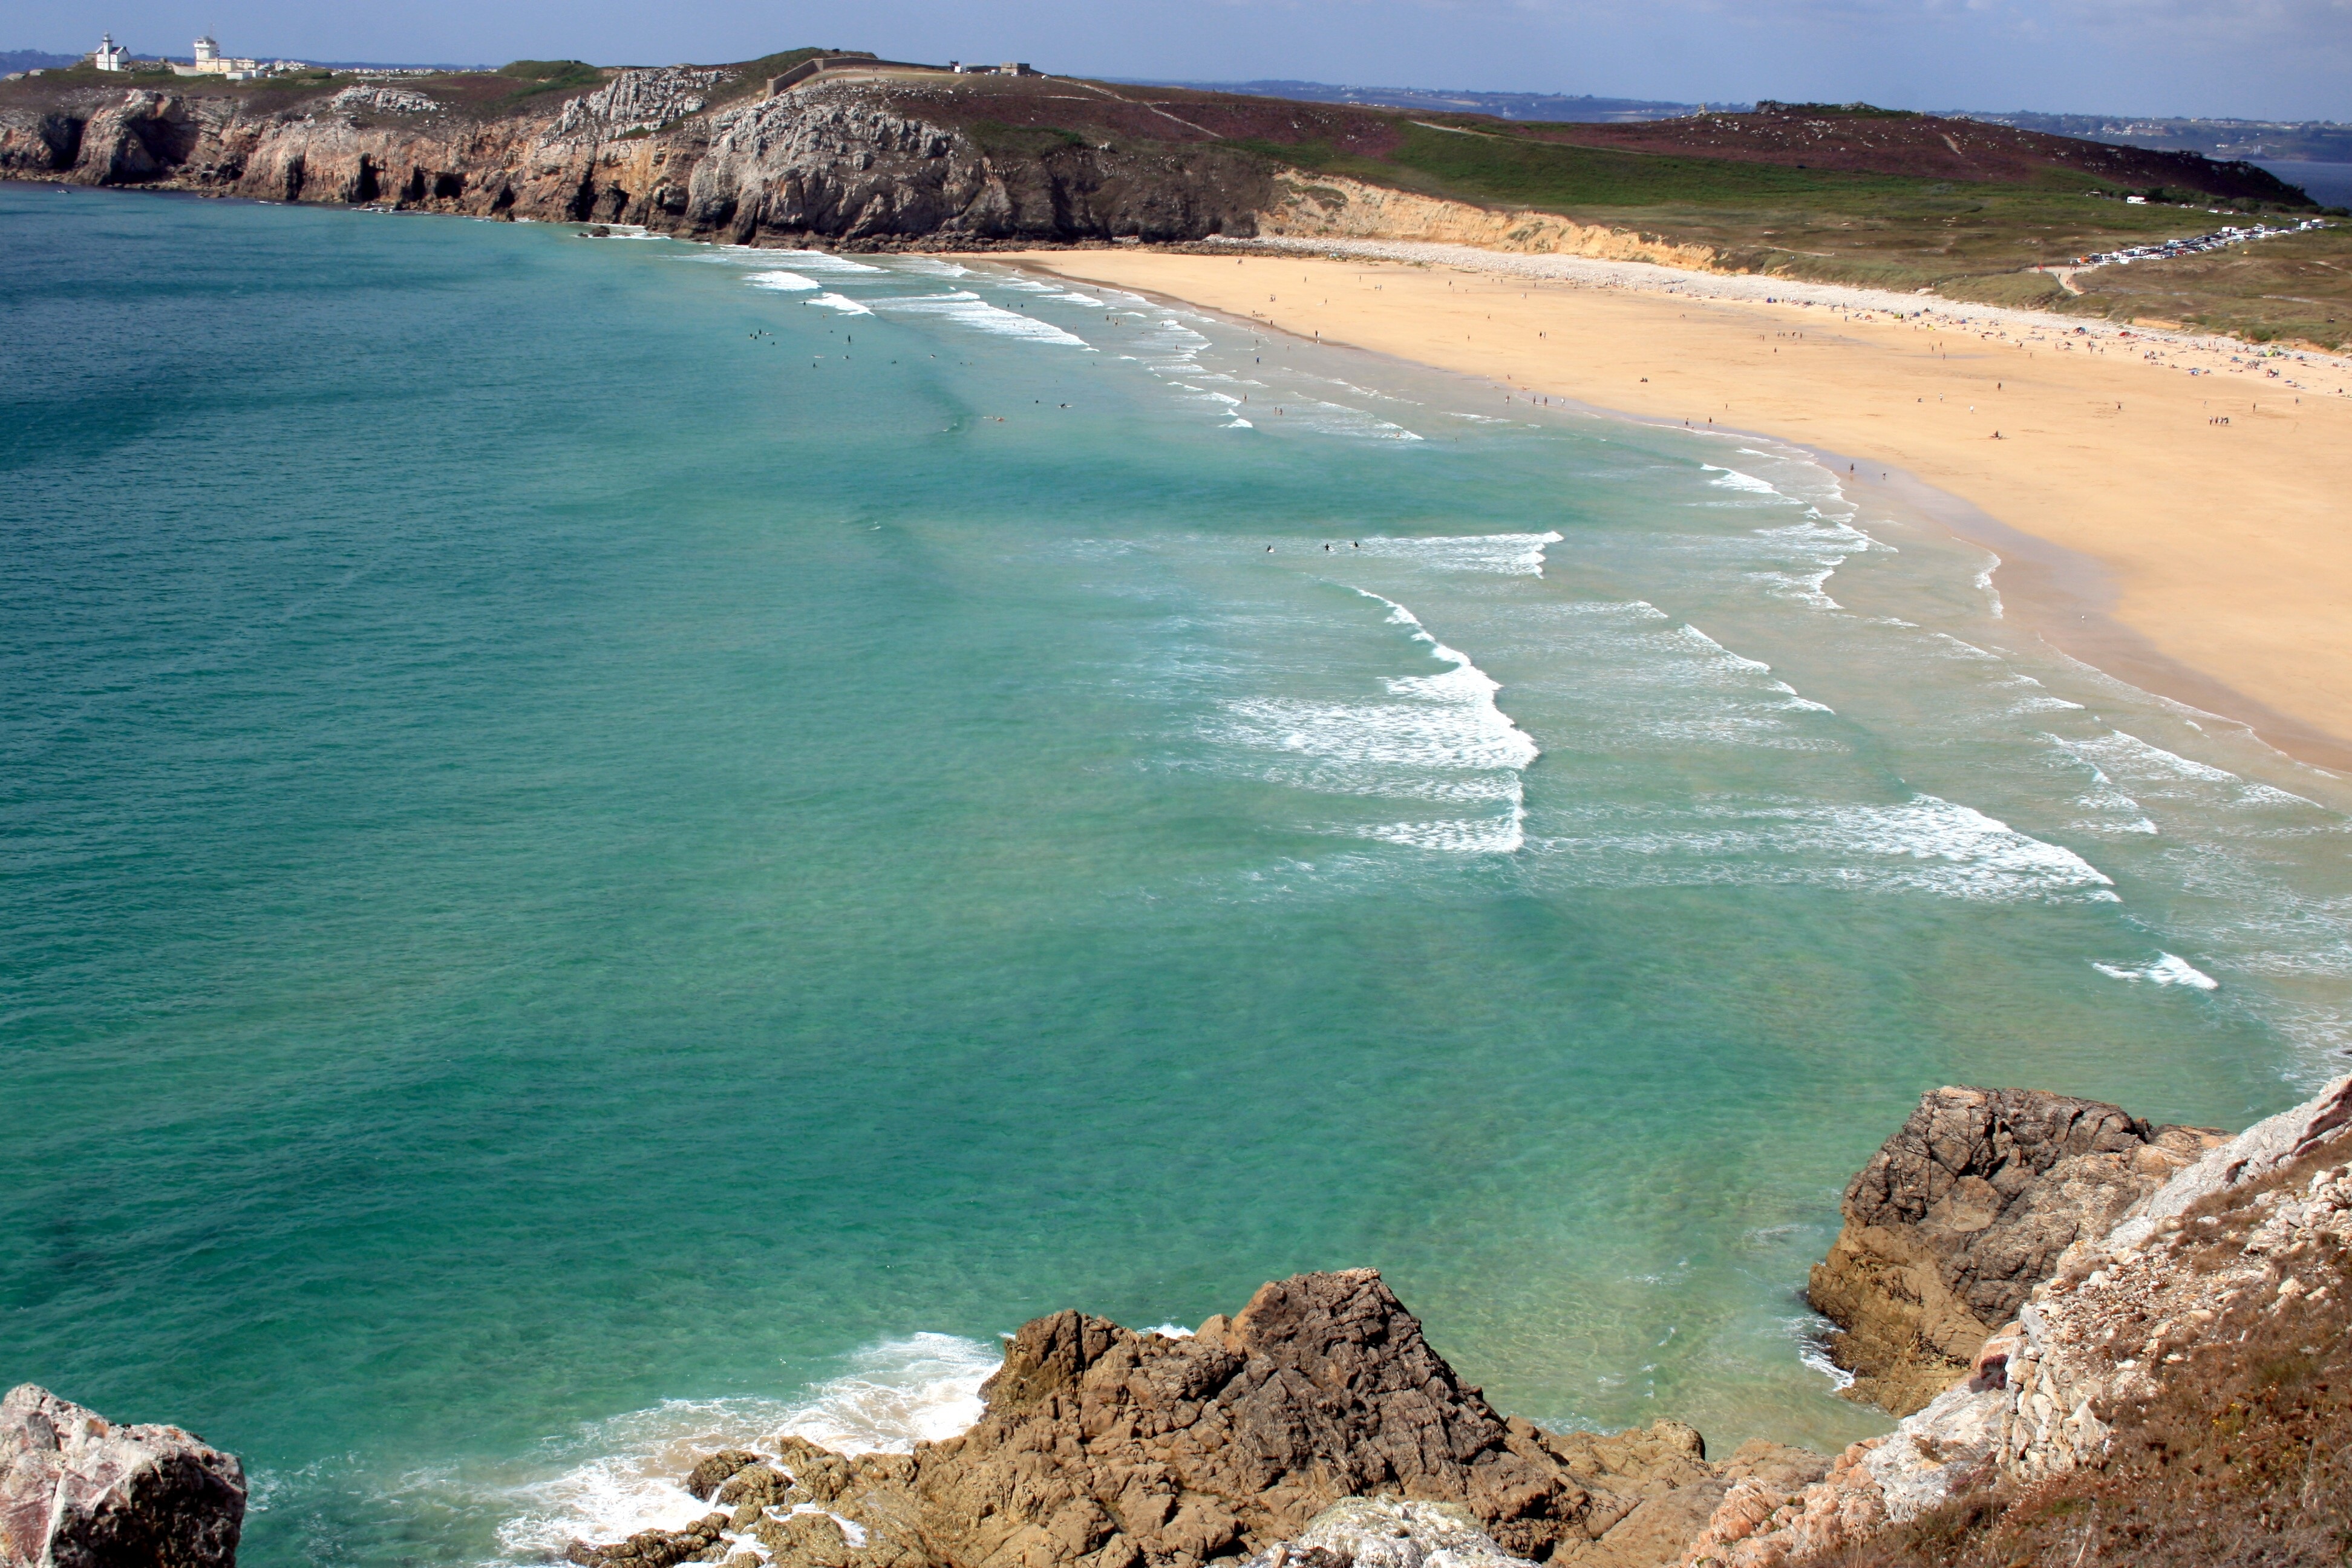
beach, sea, coast, water, sand, ocean, horizon, sky, shore, wave, vacation, cliff, france, cove, inlet, lagoon, bay, island, peninsula, tourism, terrain, body of water, headland, side, cape, brittany, atlantic ocean, wind wave, promontory, camaret, of pen hat cove, coastal and oceanic landforms